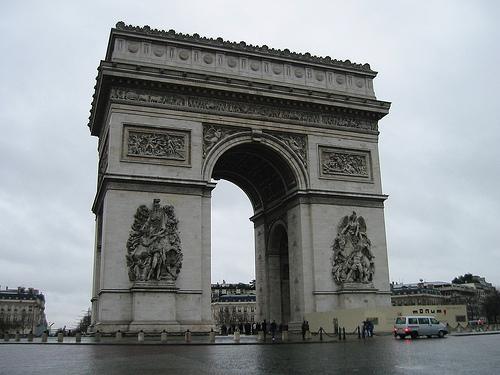
Weather: rain or strom